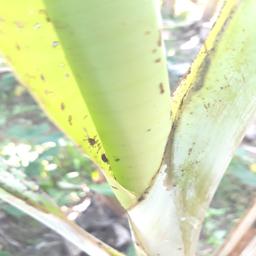
Label: BANANA APHIDS